Mumbai Port

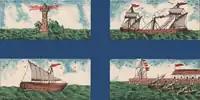
Flag of the Trustees of the Port of Bombay during British Raj

The port has four jetties on "Jawahar Dweep", an island in the harbour, for handling crude and petroleum products. These jetties have a draft of . Liquid chemicals are handled from a jetty on "Pirpau".